Karaj

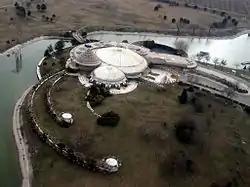
Morvarid Palace

The Morvārid Palace was constructed in nearby Mehršahr district, during the Pahlavi era. It was designed by the "Frank Lloyd Wright Foundation" (Taliesin Associated Architects) on instructions from Shams Pahlavi, elder sister of Mohammad Reza Pahlavi. In this period it was a transit and industrial town.